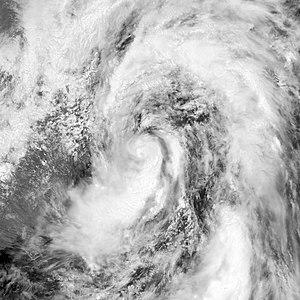
La saison cyclonique 2011 n'a pas de date spécifique de début ou de fin selon la définition de l'Organisation météorologique mondiale. Cependant, les cyclones dans ce bassin montrent un double pic d'activité en mai et en novembre.